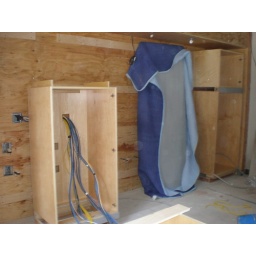
av cabinet and oven cabinet in